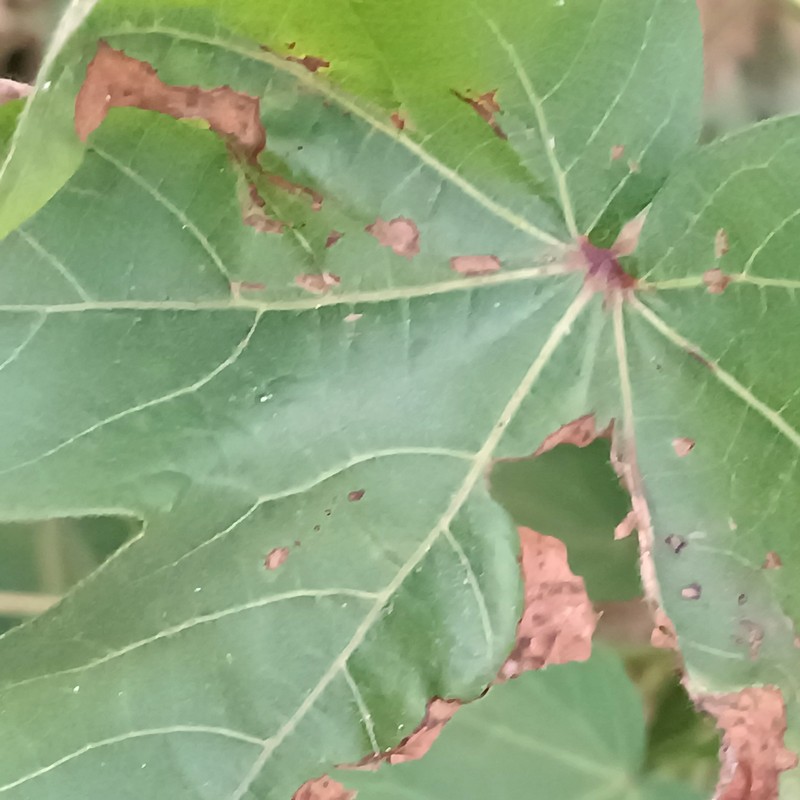
Label: Leaf Hopper Jassids